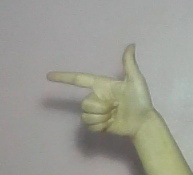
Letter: yaa